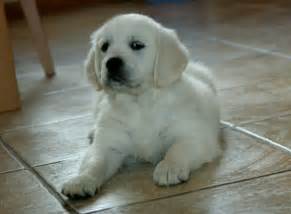
Label: dog